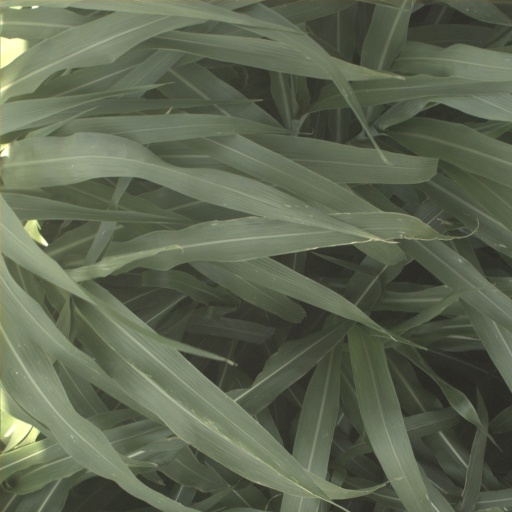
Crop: sorghum